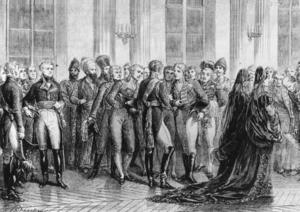
Le général Hédouville, ambassadeur de France à Moscou (…) à une réception diplomatique du tsar Alexandre
Gabriel Marie Théodore Joseph, comte de Hédouville, était un militaire, diplomate et homme politique français des XVIIIᵉ et XIXᵉ siècles.